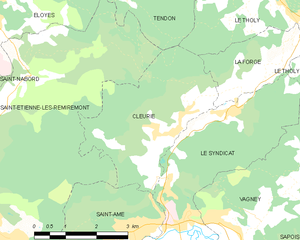
Carte des communes françaises Cleurie
Cleurie est une commune française située dans le département des Vosges en région Grand Est. Elle appartient aux unité et aire urbaines de La Bresse. Elle fait partie de la Communauté de communes des Hautes Vosges.